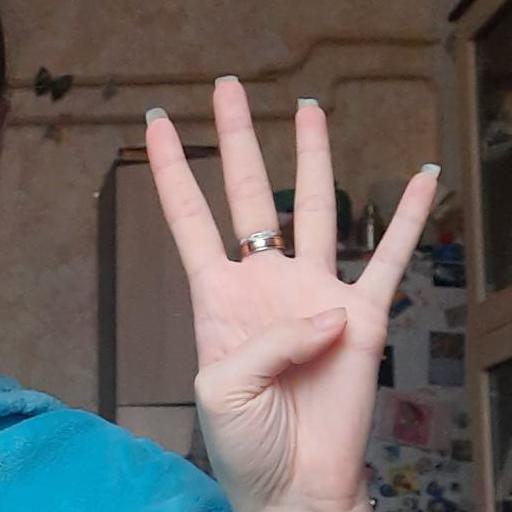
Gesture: four